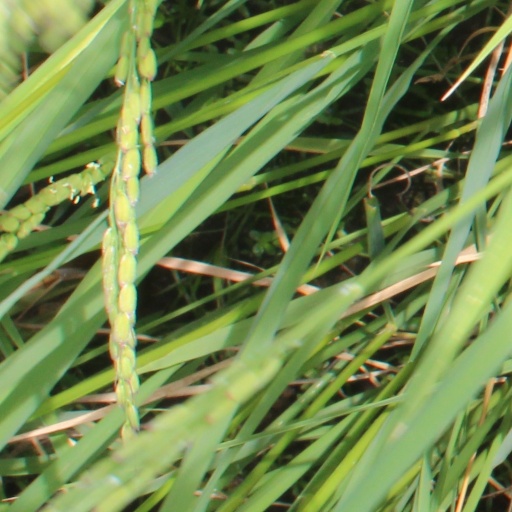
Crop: rice